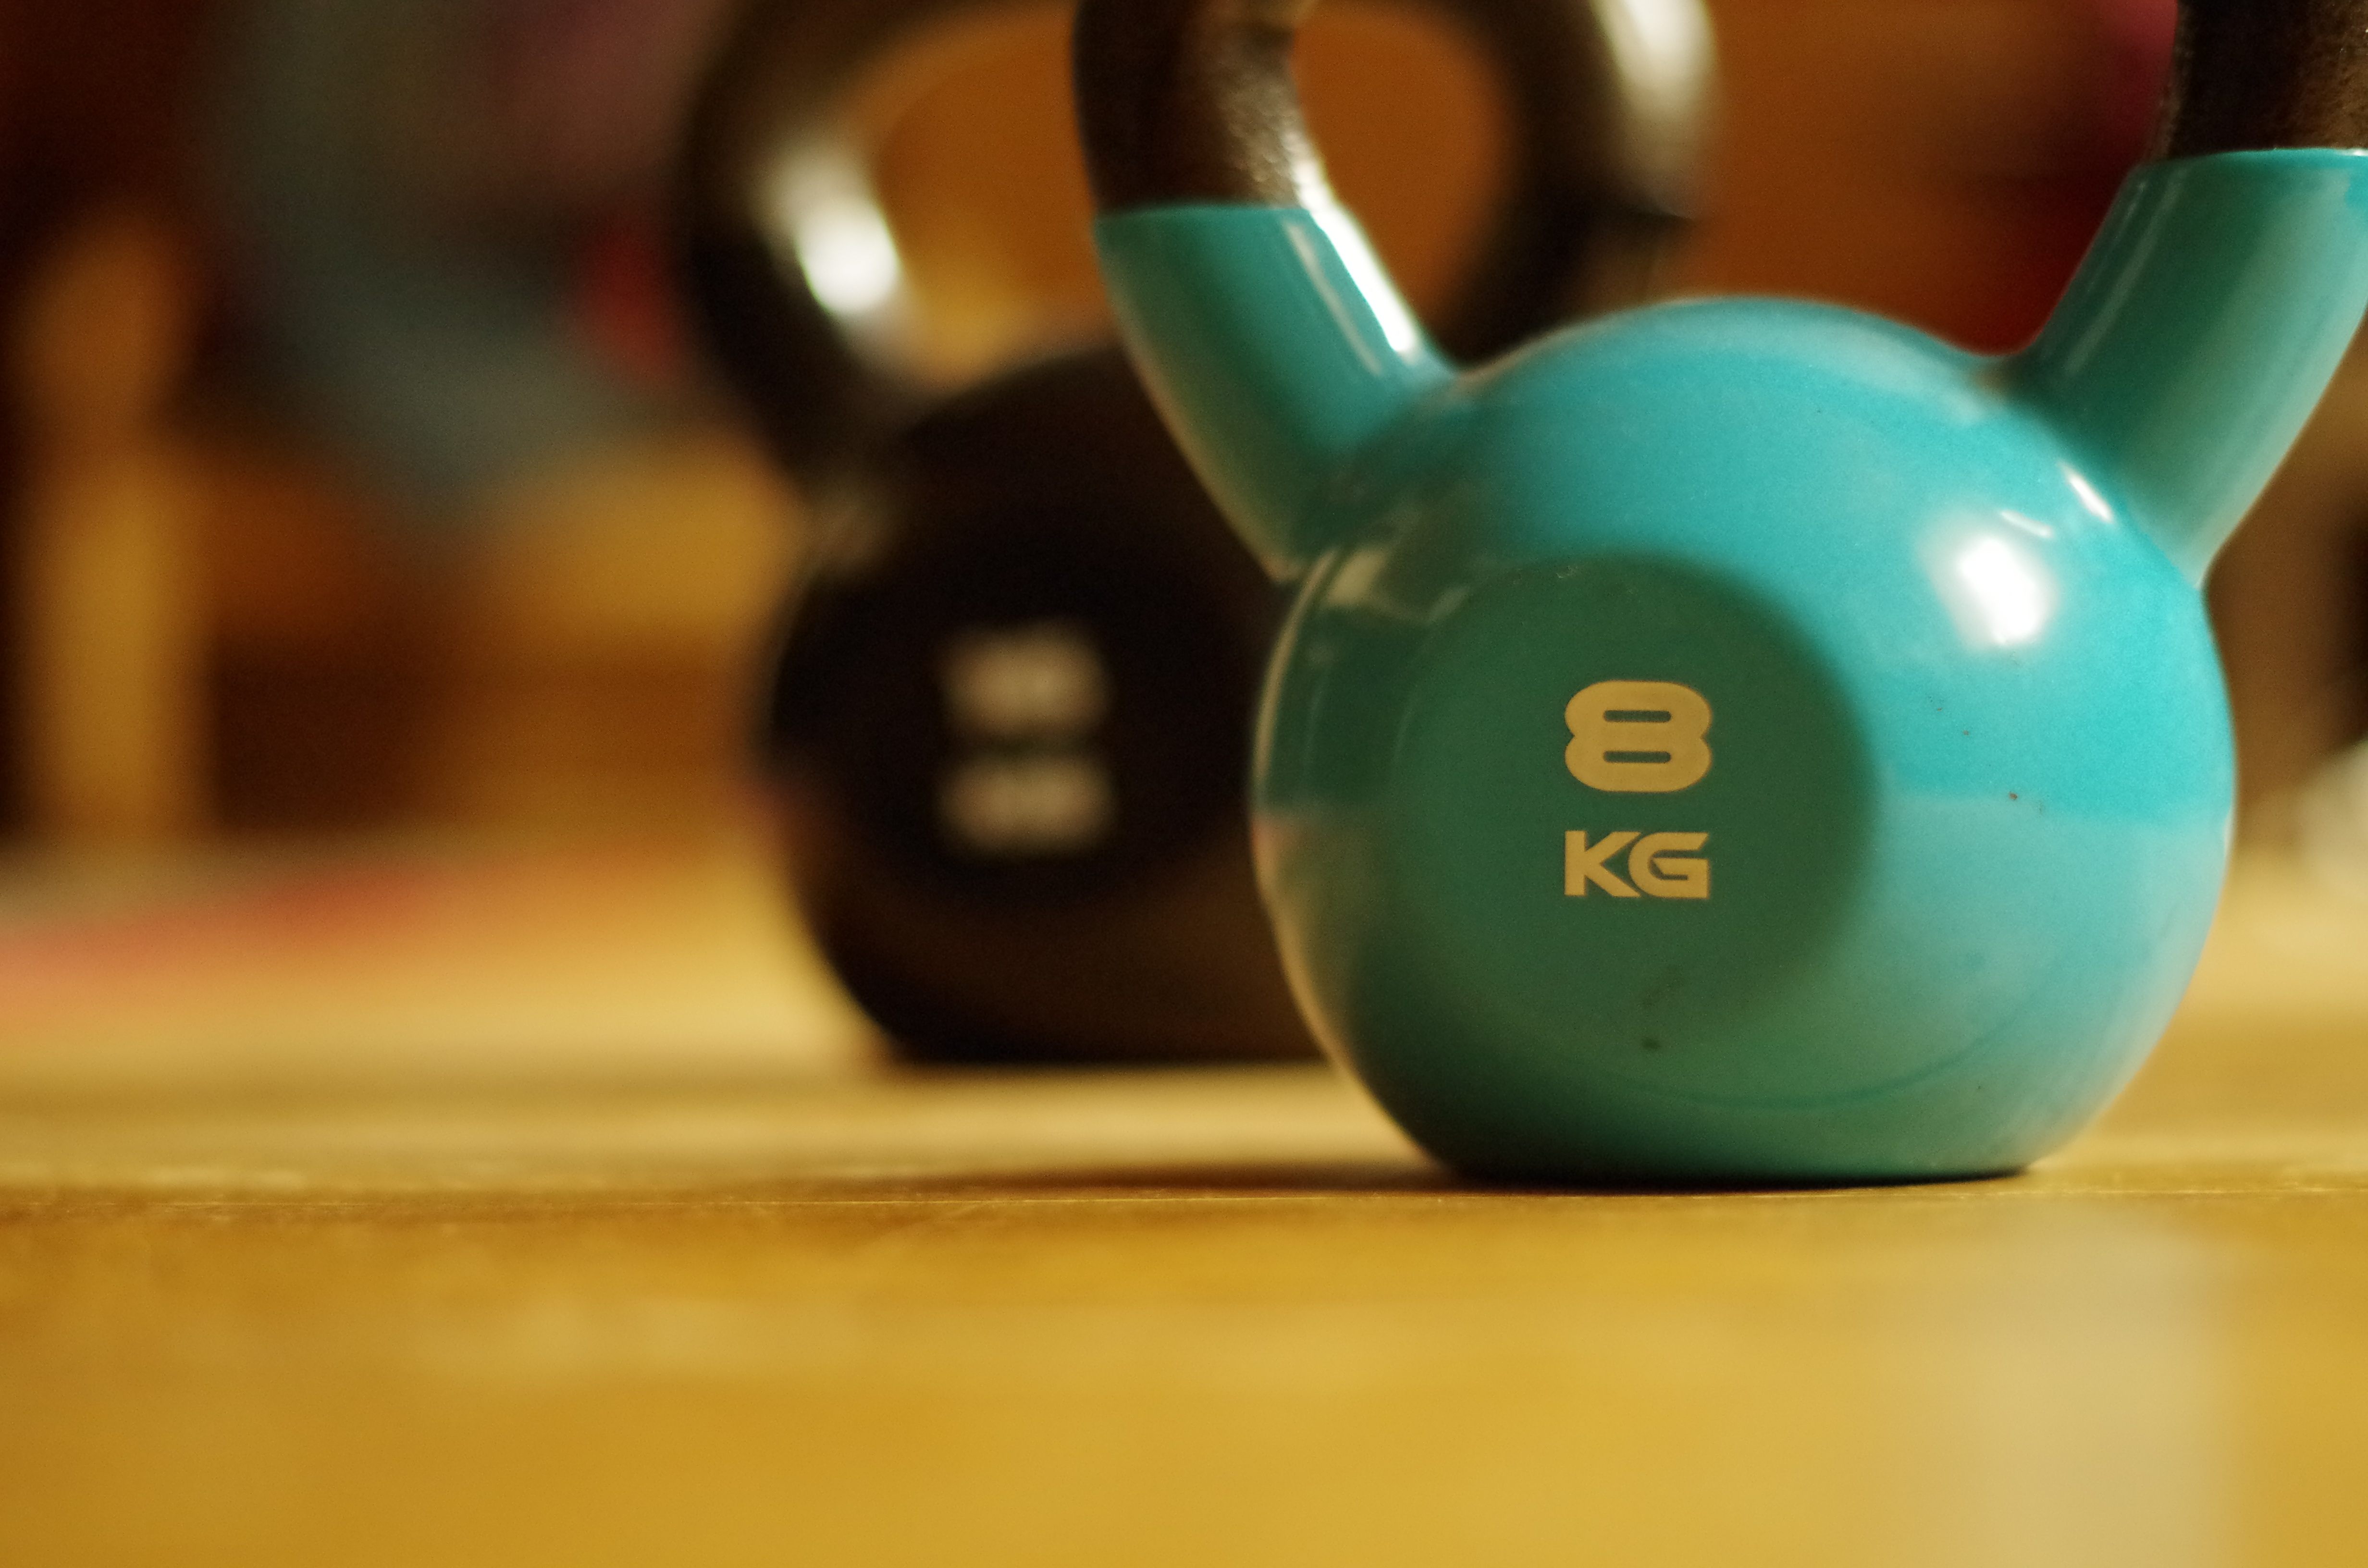
training, fitness, sports equipment, weights, ball, kettlebell, exercise equipment